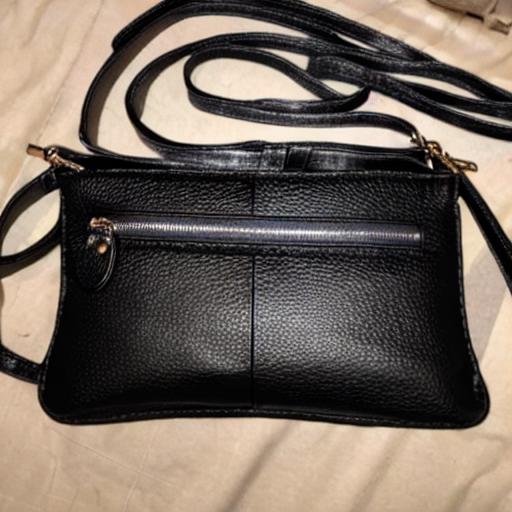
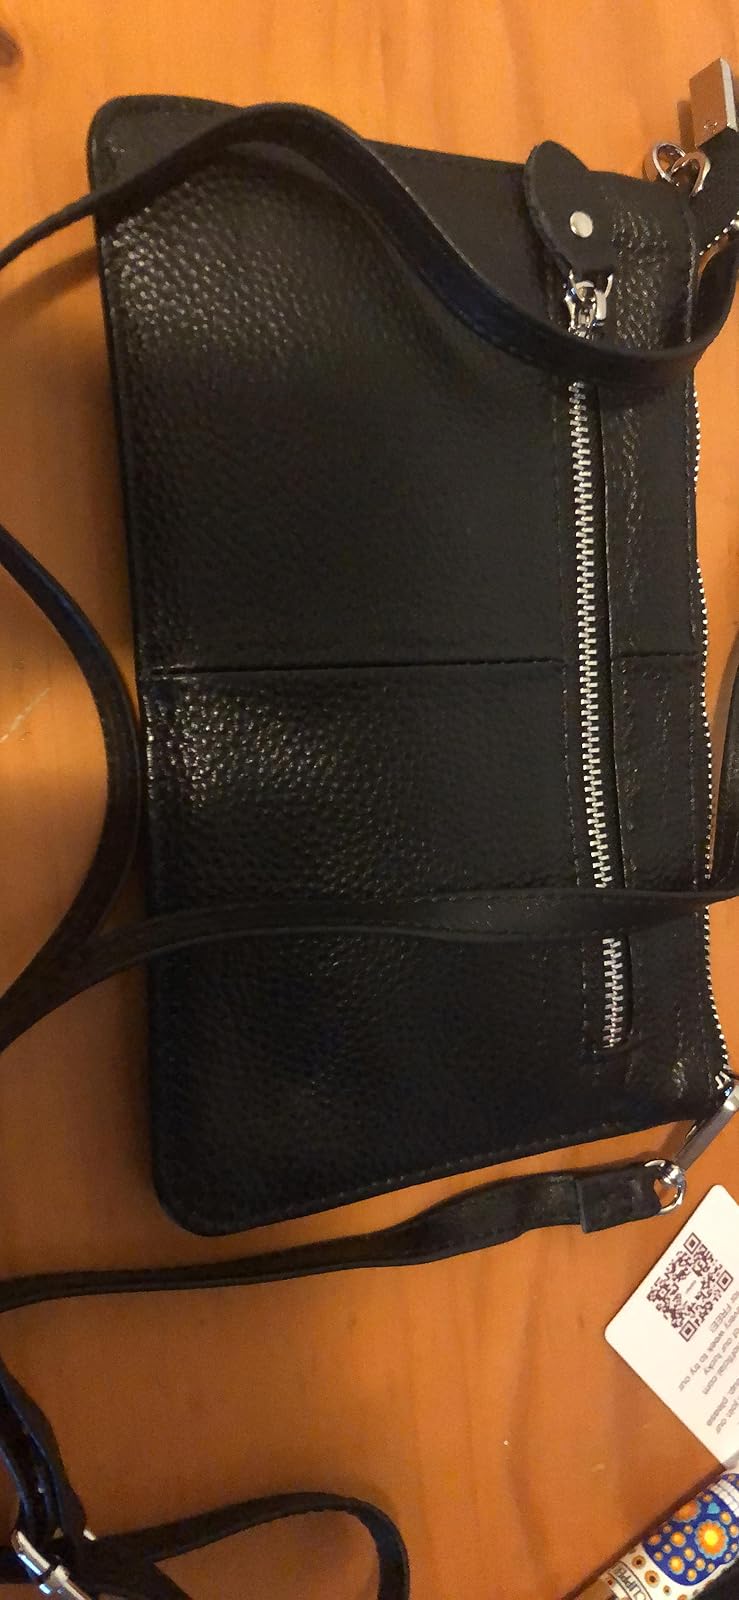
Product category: accessories_handbag
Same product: no